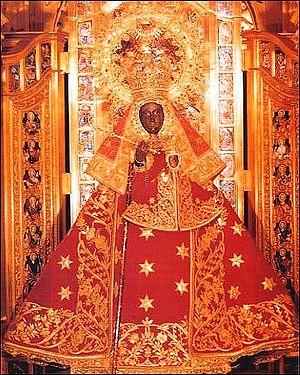
Les Patronnes des Communautés Autonomes d'Espagne, sont des invocations de la Vierge Marie qui ont été déclarées par le Vatican patronnes de certaines Communautés Autonomes d'Espagne.